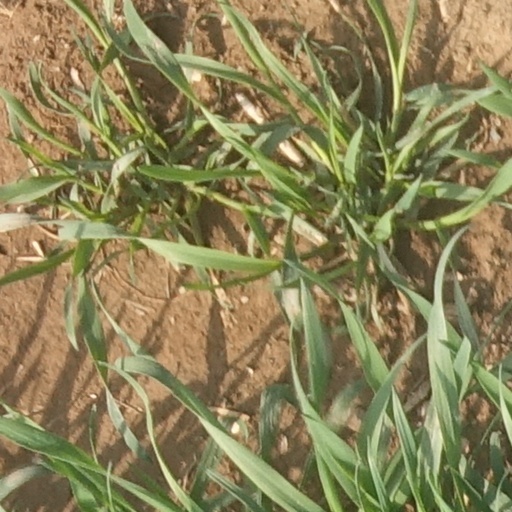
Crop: wheat